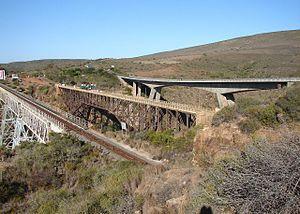
Le fleuve Gourits est un cours d'eau d'Afrique du Sud d'une longueur de 416 km qui coule dans la province du Cap occidental. Il se jette dans l'océan Indien à Gouritsmond.